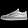
Label: Sneaker